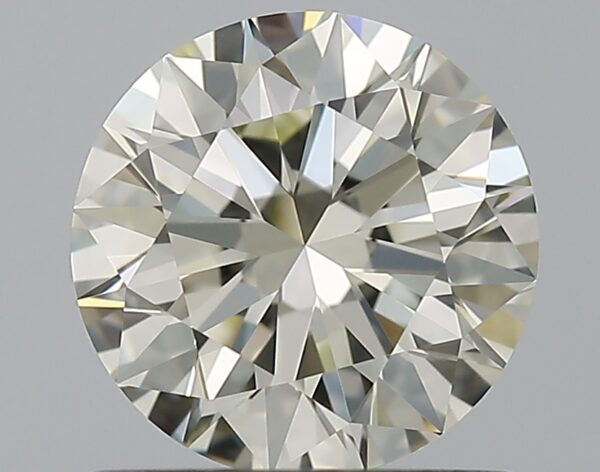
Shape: round
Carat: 1.01
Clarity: IF
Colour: M
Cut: EX
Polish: EX
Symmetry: EX
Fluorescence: N
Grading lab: GIA
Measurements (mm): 6.39 x 6.43 x 3.96